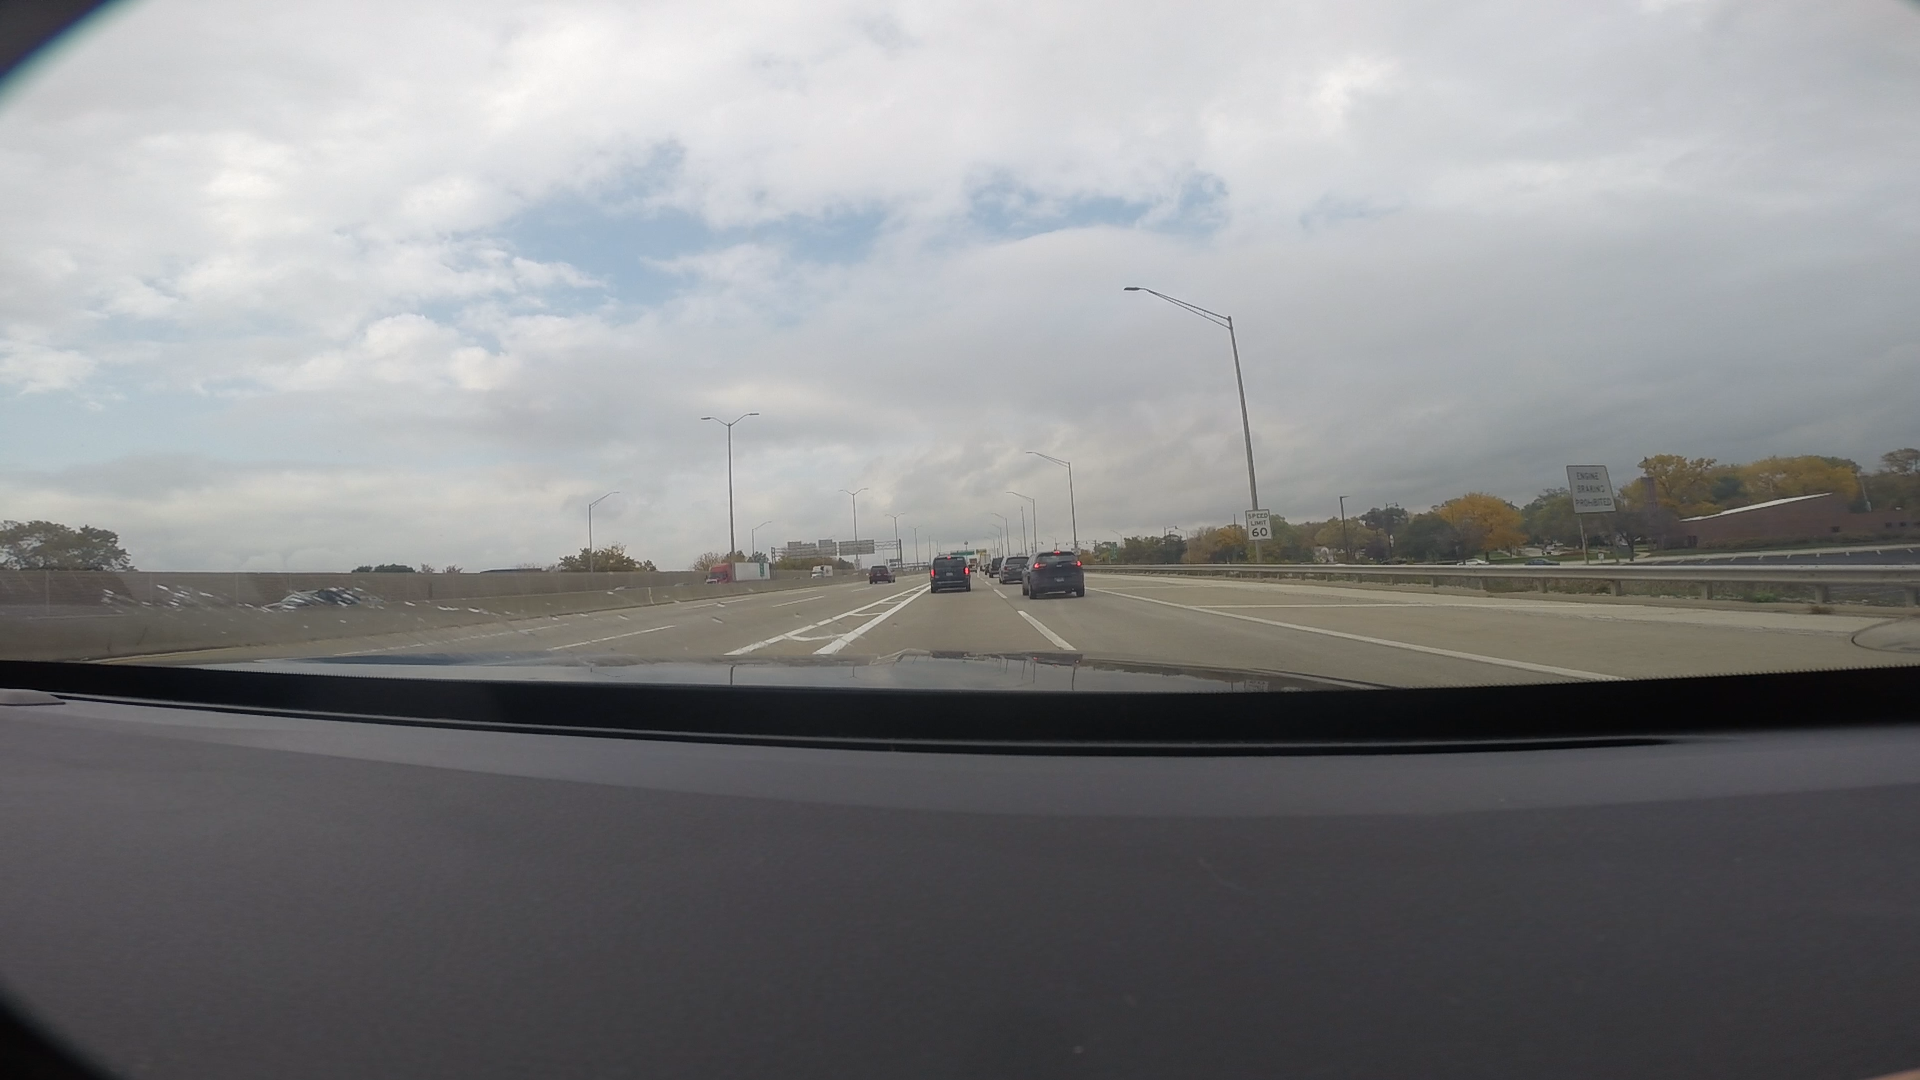
Speed limit sign label: mph60